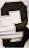
Number: 3